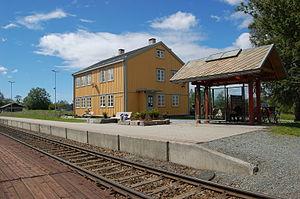
La gare d'Åsen est une gare ferroviaire de Norvège située sur la commune de Levanger et desservie par la ligne du Nordland.